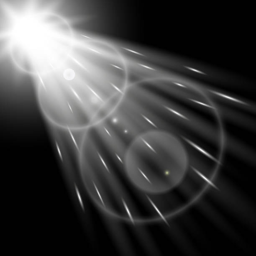
light circle with a spotlight , vector art illustration